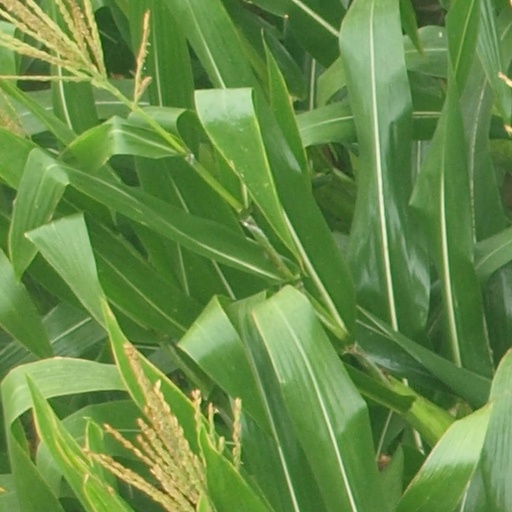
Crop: maize; corn